McDonnell Douglas F/A-18 Hornet

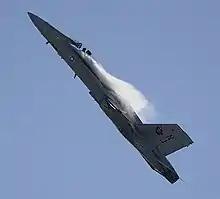
Jet fighter aircraft is seen against blue sky executing a pull-up, making it nearly vertical with contrail formed aft of the canopy

The F/A-18 is a twin engine, midwing, multimission tactical aircraft. It is highly maneuverable, due to its good thrust-to-weight ratio, digital fly-by-wire control system, and leading-edge extensions, which allow the Hornet to remain controllable at high angles of attack. The trapezoidal wing has a 20-degree sweepback on the leading edge and a straight trailing edge. The wing has full-span, leading-edge flaps and the trailing edge has single-slotted flaps and ailerons over the entire span.